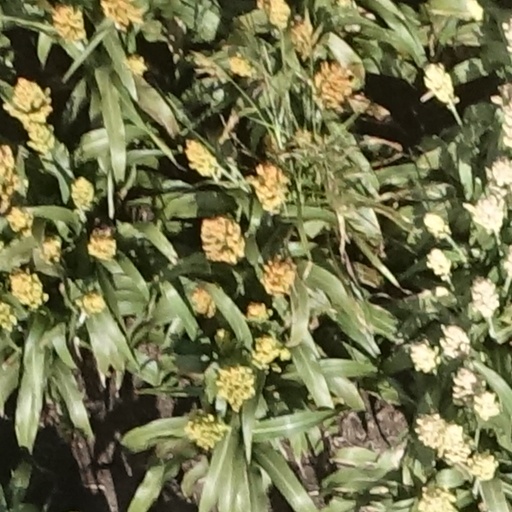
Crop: sorghum